Exploratorium

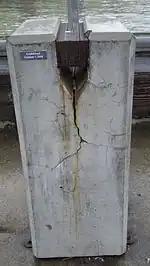
Outdoors "Rust Wedge" display shows the enormous expansive force of rusting iron

In late August 1969, the Exploratorium opened with little fanfare at the Palace of Fine Arts. Oppenheimer "simply opened the doors". Although the building needed many improvements, Oppenheimer couldn't afford to make the changes, and decided to allow the public to come and watch exhibits being built and changes being made as part of the participatory ethos of the institution. An early proposal would have erected a wall between the workshop where exhibits were being developed and the main visitor areas. Instead, Oppenheimer insisted that the workshop be placed without a wall, right next to the main entrance so that visitors could experience "the way a shop smells when you burn the wood in a saw, or smell the oil from a lathe". Above the workshop was a sign made by Barbara Perkins Gamow, who was the wife of George Gamow, a physicist, educator, and friend of Oppenheimer who had died just a year before the opening of the Exploratorium. "Here Is Being Created the Exploratorium a Community Museum Dedicated to Awareness" the inscription said. (Today, a copy of this motto is inscribed above the main entrance to the new Exploratorium at Pier 15.)